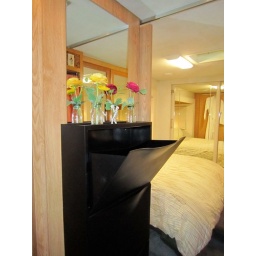
mirrored closet door for huge closet the width of the coach. more storage under lift up bed and shelving behind the bed